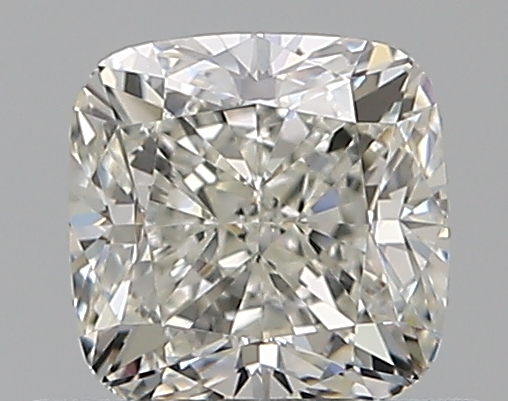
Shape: cushion
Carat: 0.7
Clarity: VVS2
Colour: I
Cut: VG
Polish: EX
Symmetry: VG
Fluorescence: F
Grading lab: GIA
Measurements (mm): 4.84 x 4.82 x 3.42